Fort of Santa Catalina, Lima

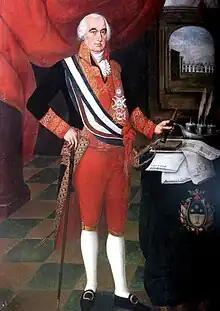
Portrait of the Viceroy of Peru José Fernando de Abascal y Souza, Marquis of la Concordia, who, during his term in office, ordered the construction of the Barracks of artillery of Santa Catalina de Lima

In 1698, Monastery of la Concepción gave in emphyteusis for 150 years the land of the so-called orchard of "Cuero" or "Perdida" to Juan del Águila Angulo who indicated the emphyteusis in favor to Francisco de Zúñiga Sotomayor. Upon the death of the beneficiary, the "empiteusis" is sold and transferred to Pedro Tramarría, who points out how his wife, Doña Nicolasa de la Presa, would benefit. The heirs of this signed a perpetual lease deed with Colonel Don Joaquín de la Pezuela, Internal Sub-Inspector and General Commander of the new Department of Spanish Artillery, representing the government. In this way, the already existing project to build a barracks, intended for the artillery corps (heavy war material, cannons, mortars, howitzers, etc.) and that would also have specialized personnel in maestranza (cavalry) and gunpowder manufacturing, became a reality on Friday August 22 of 1806, the date on which the work was begun as shown on a plaque that was on the main façade and that currently does not exist, by provision of the then Viceroy José Fernando de Abascal y Sousa, Marquis of la Concordia, who exercised command in the period 1806-1816, recording this fact in his "Memoria de Gobierno" and under the direction of the Sub-Inspector of Spanish Artillery Joaquín de la Pezuela, ten years later Viceroy of Peru.